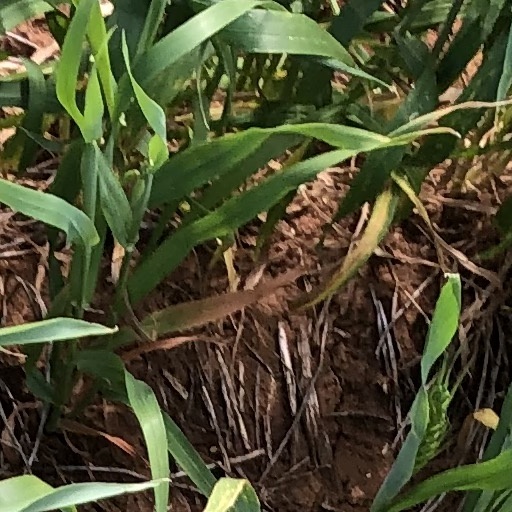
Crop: wheat